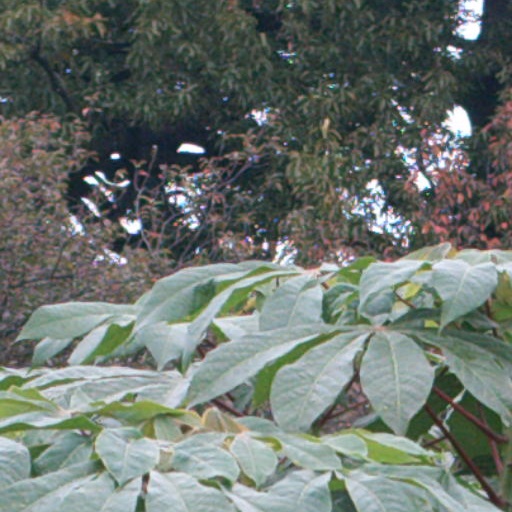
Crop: cassava